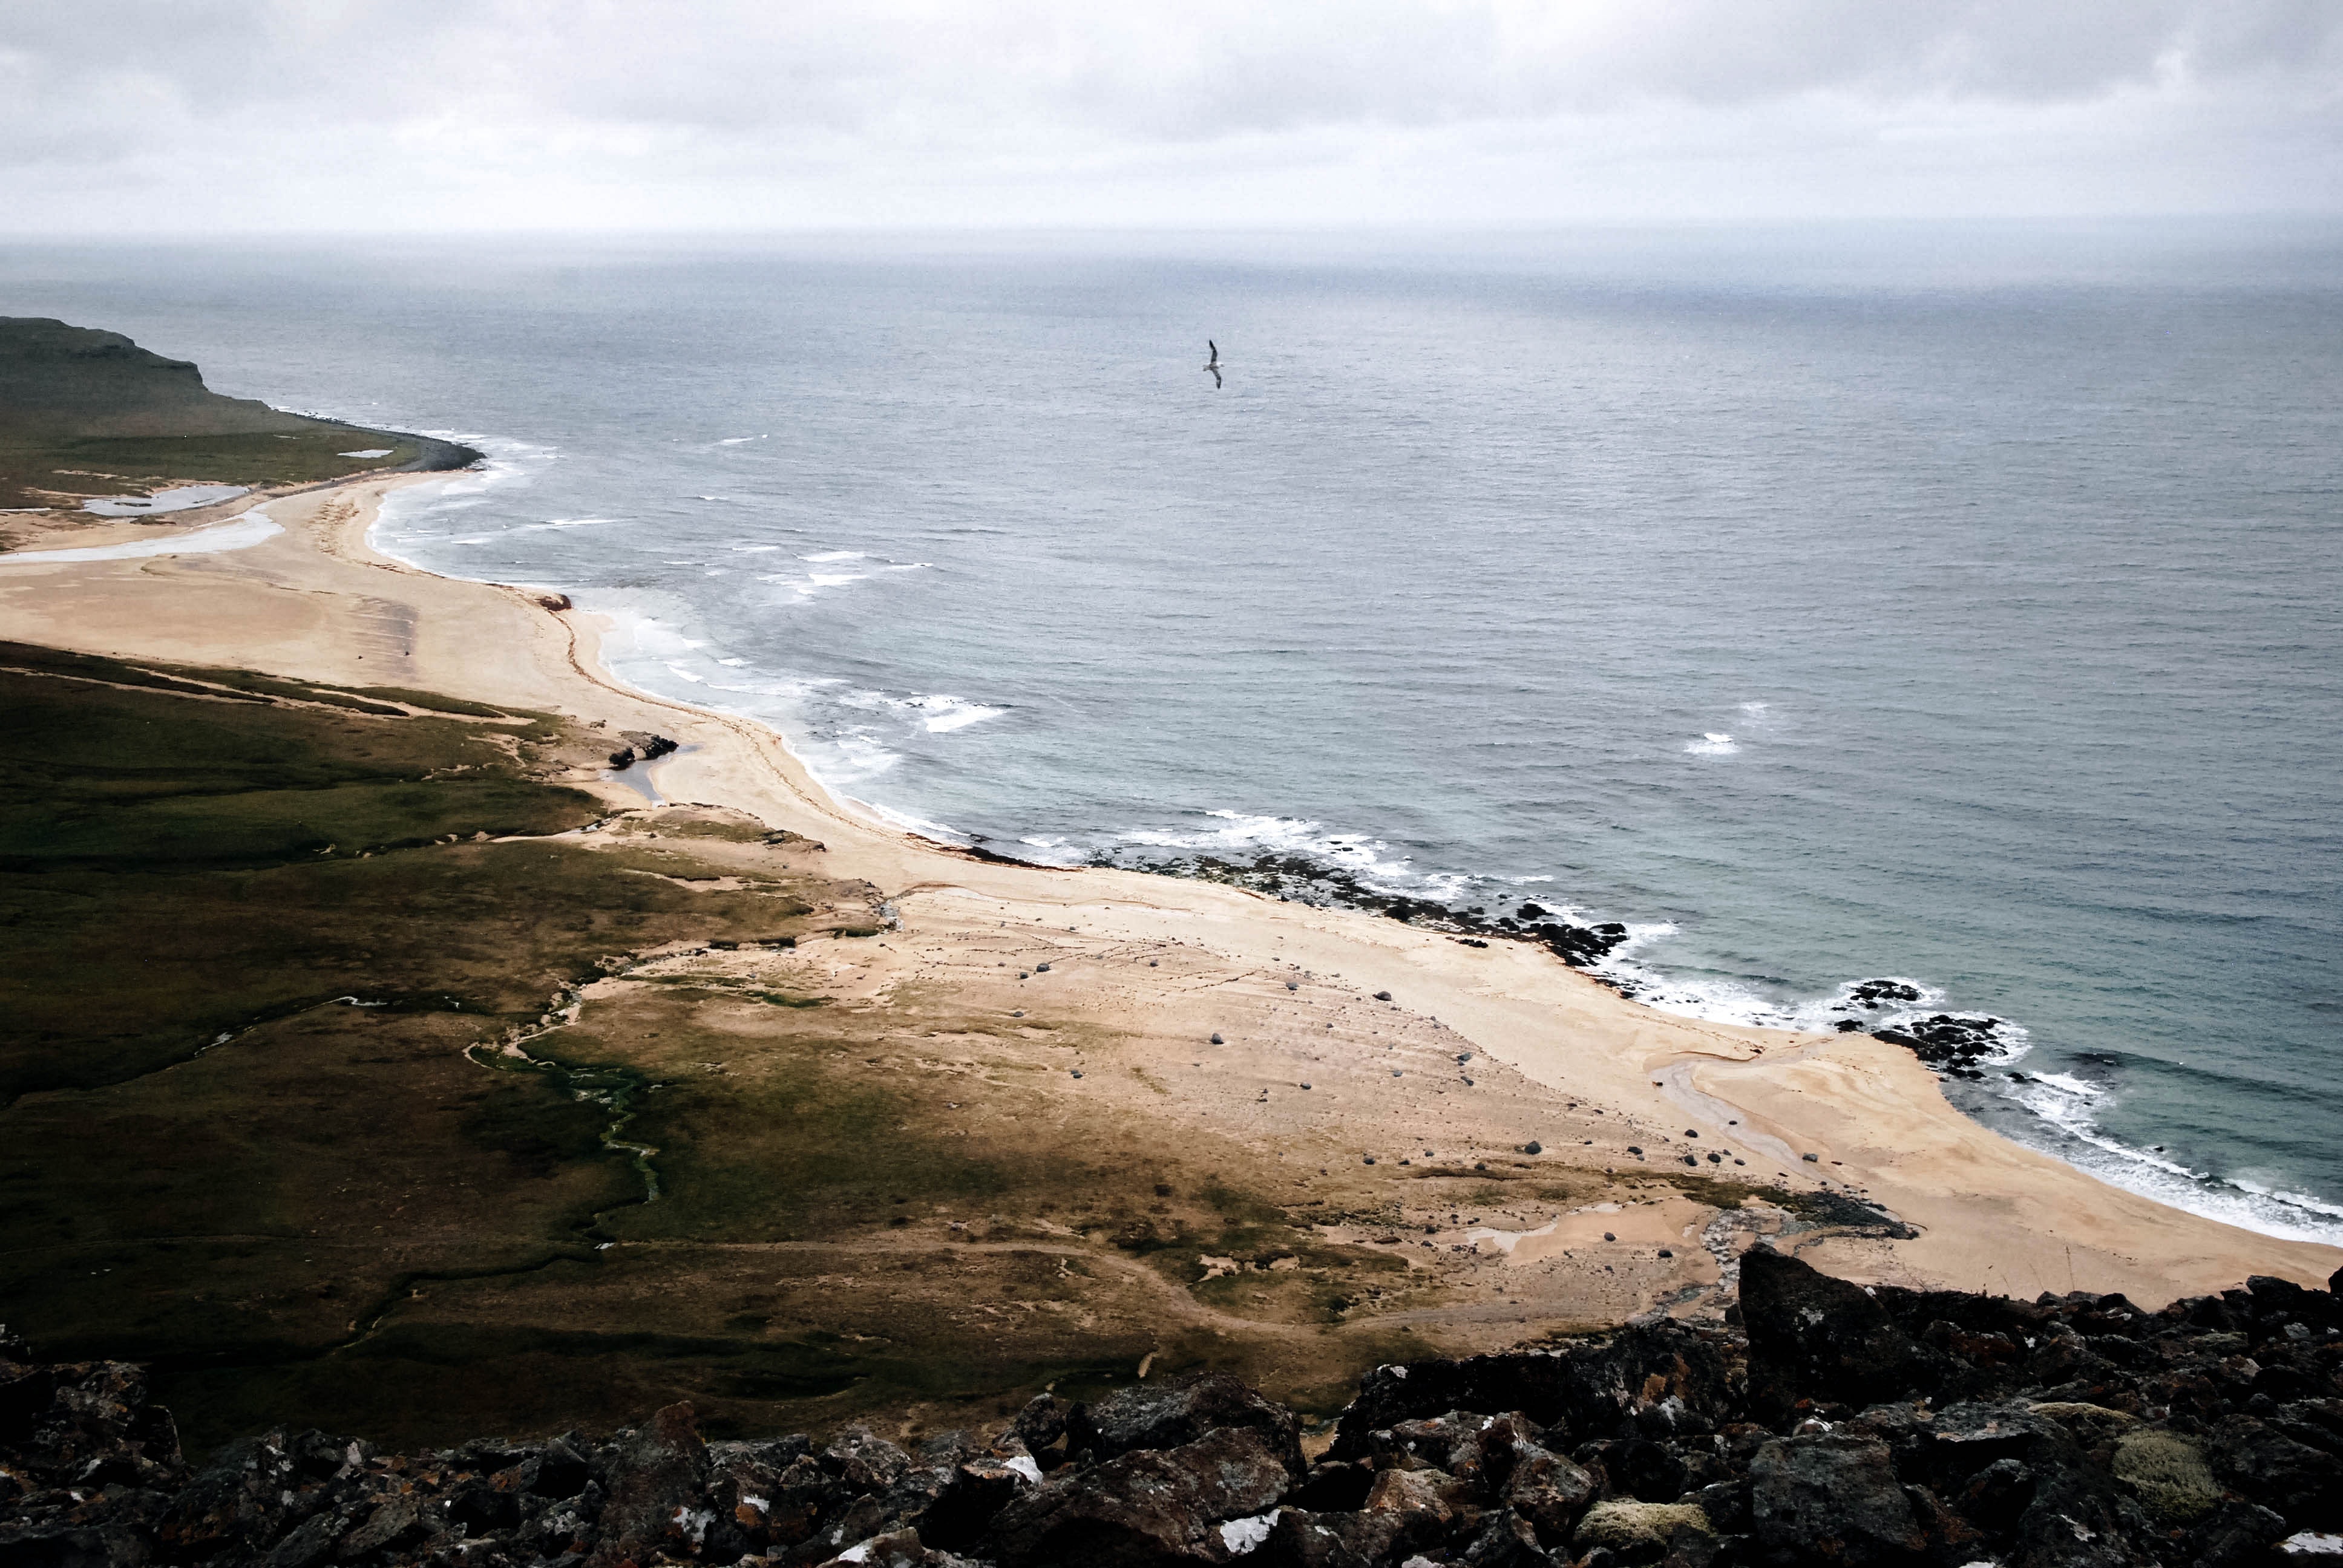
body of water, coast, sea, sky, shore, ocean, beach, headland, water, coastal and oceanic landforms, wave, promontory, wind wave, horizon, bay, cliff, cloud, rock, cape, terrain, calm, tide, klippe, landscape, mountain, wind, vacation, peninsula, road, cove, hill, tourism, bight